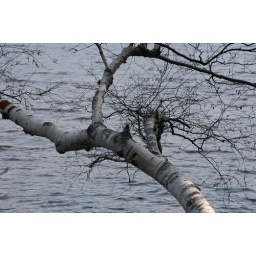
white against the blue